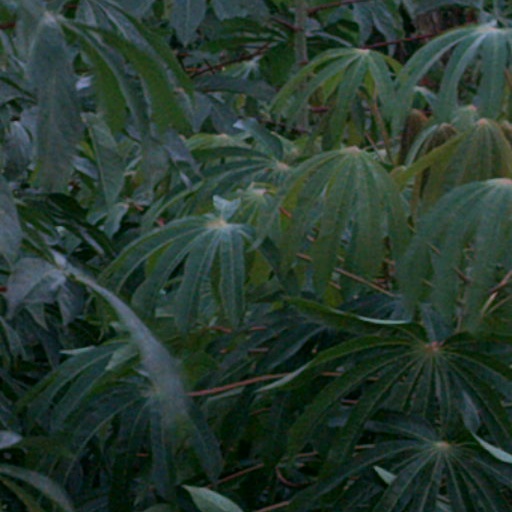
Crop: cassava